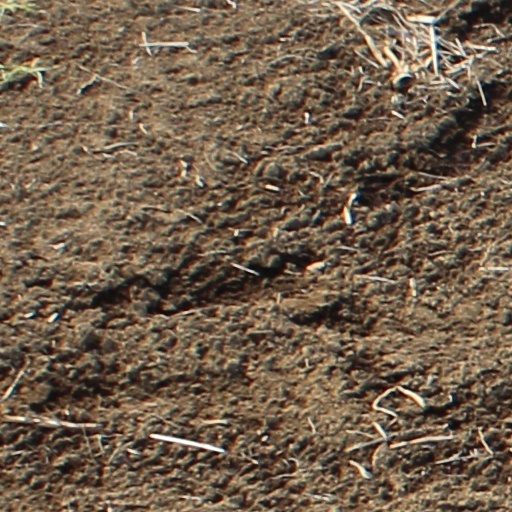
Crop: wheat